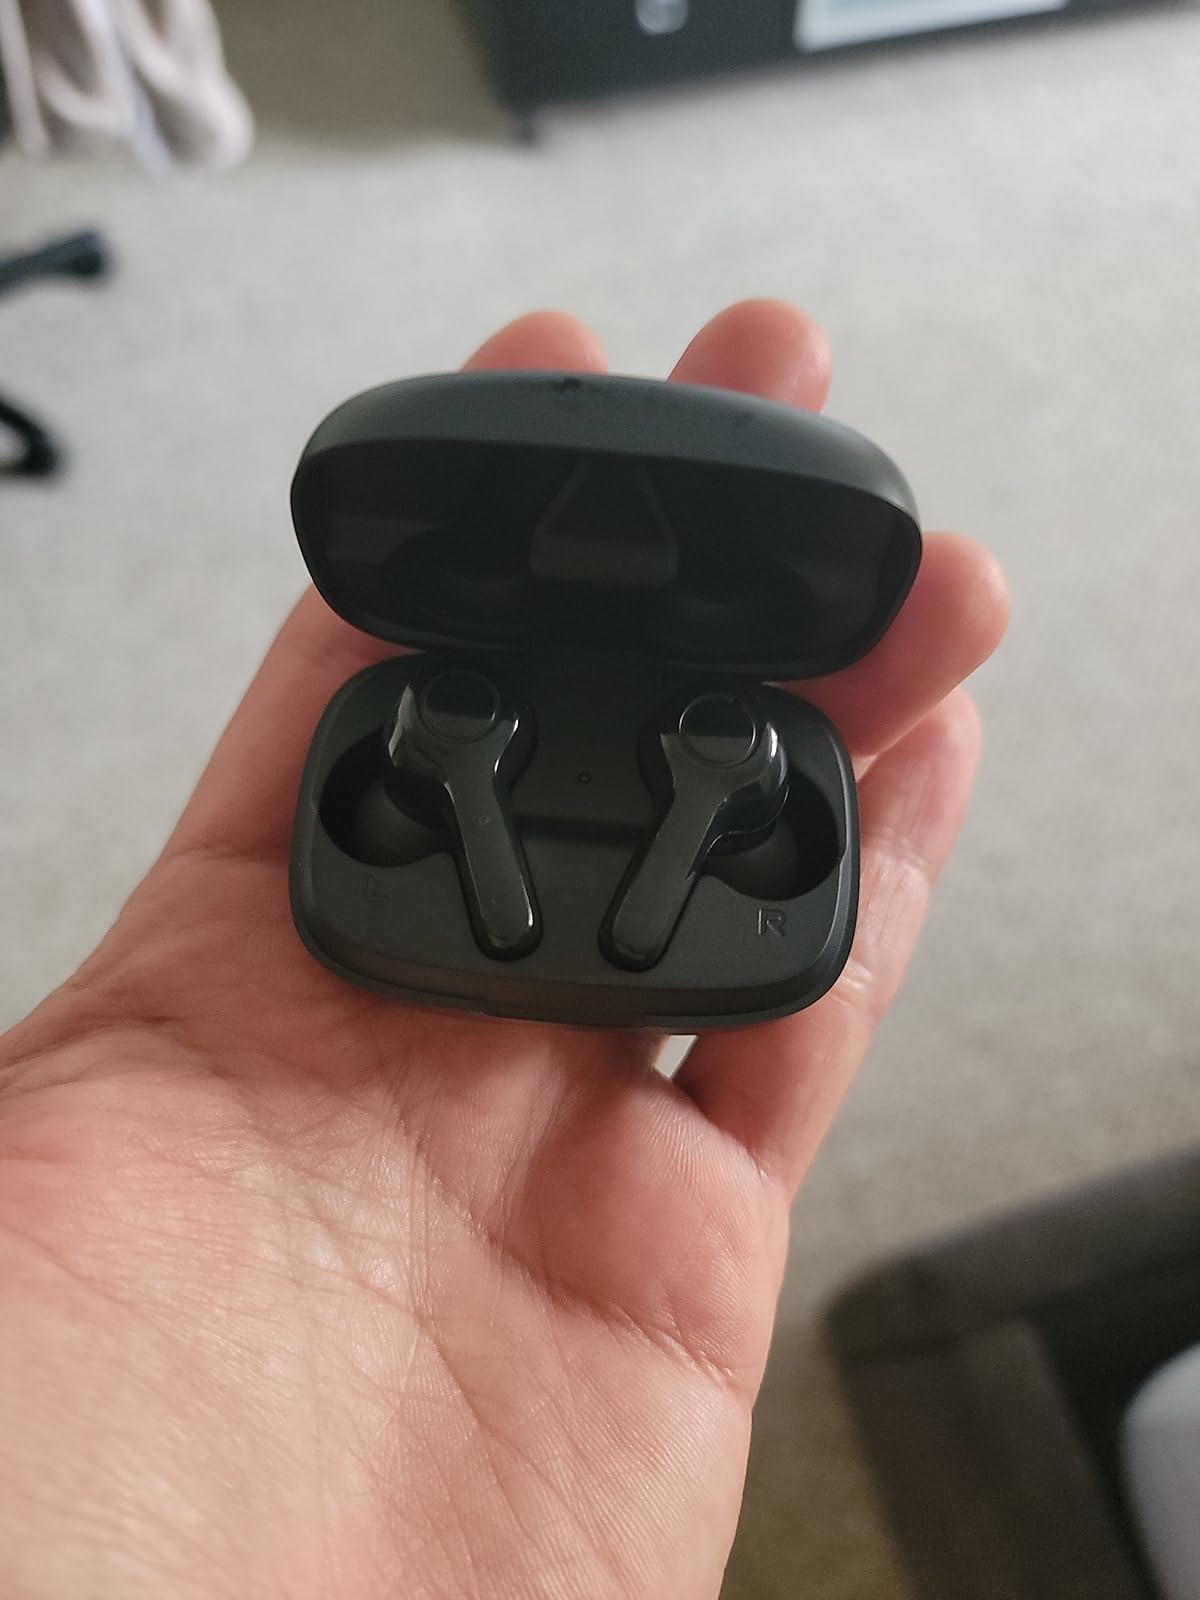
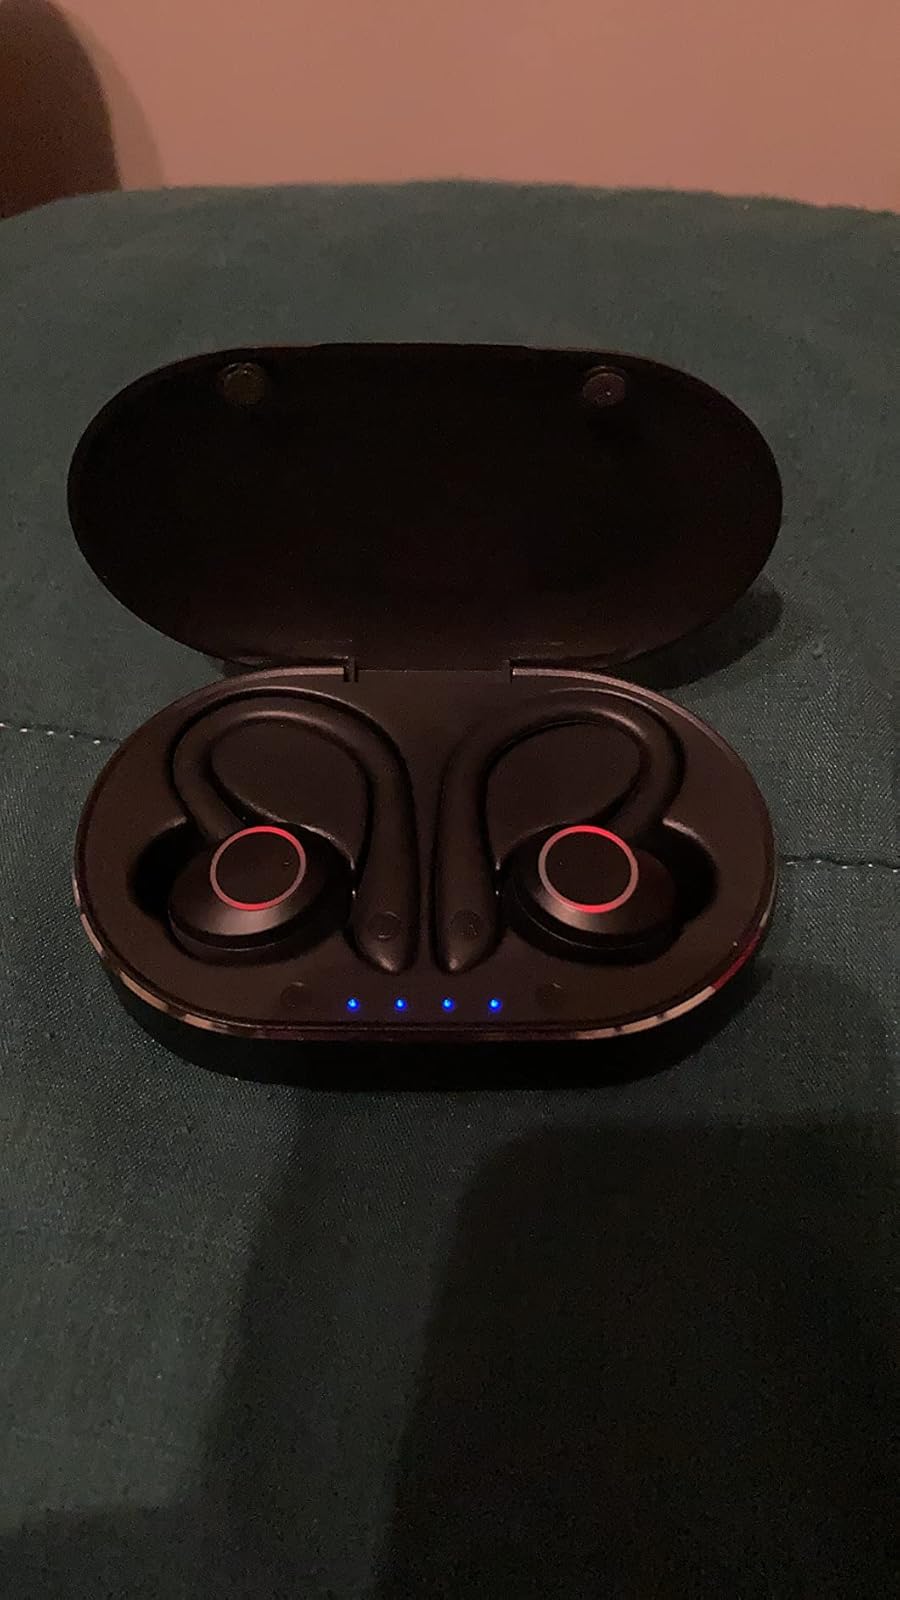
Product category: earbuds
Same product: no